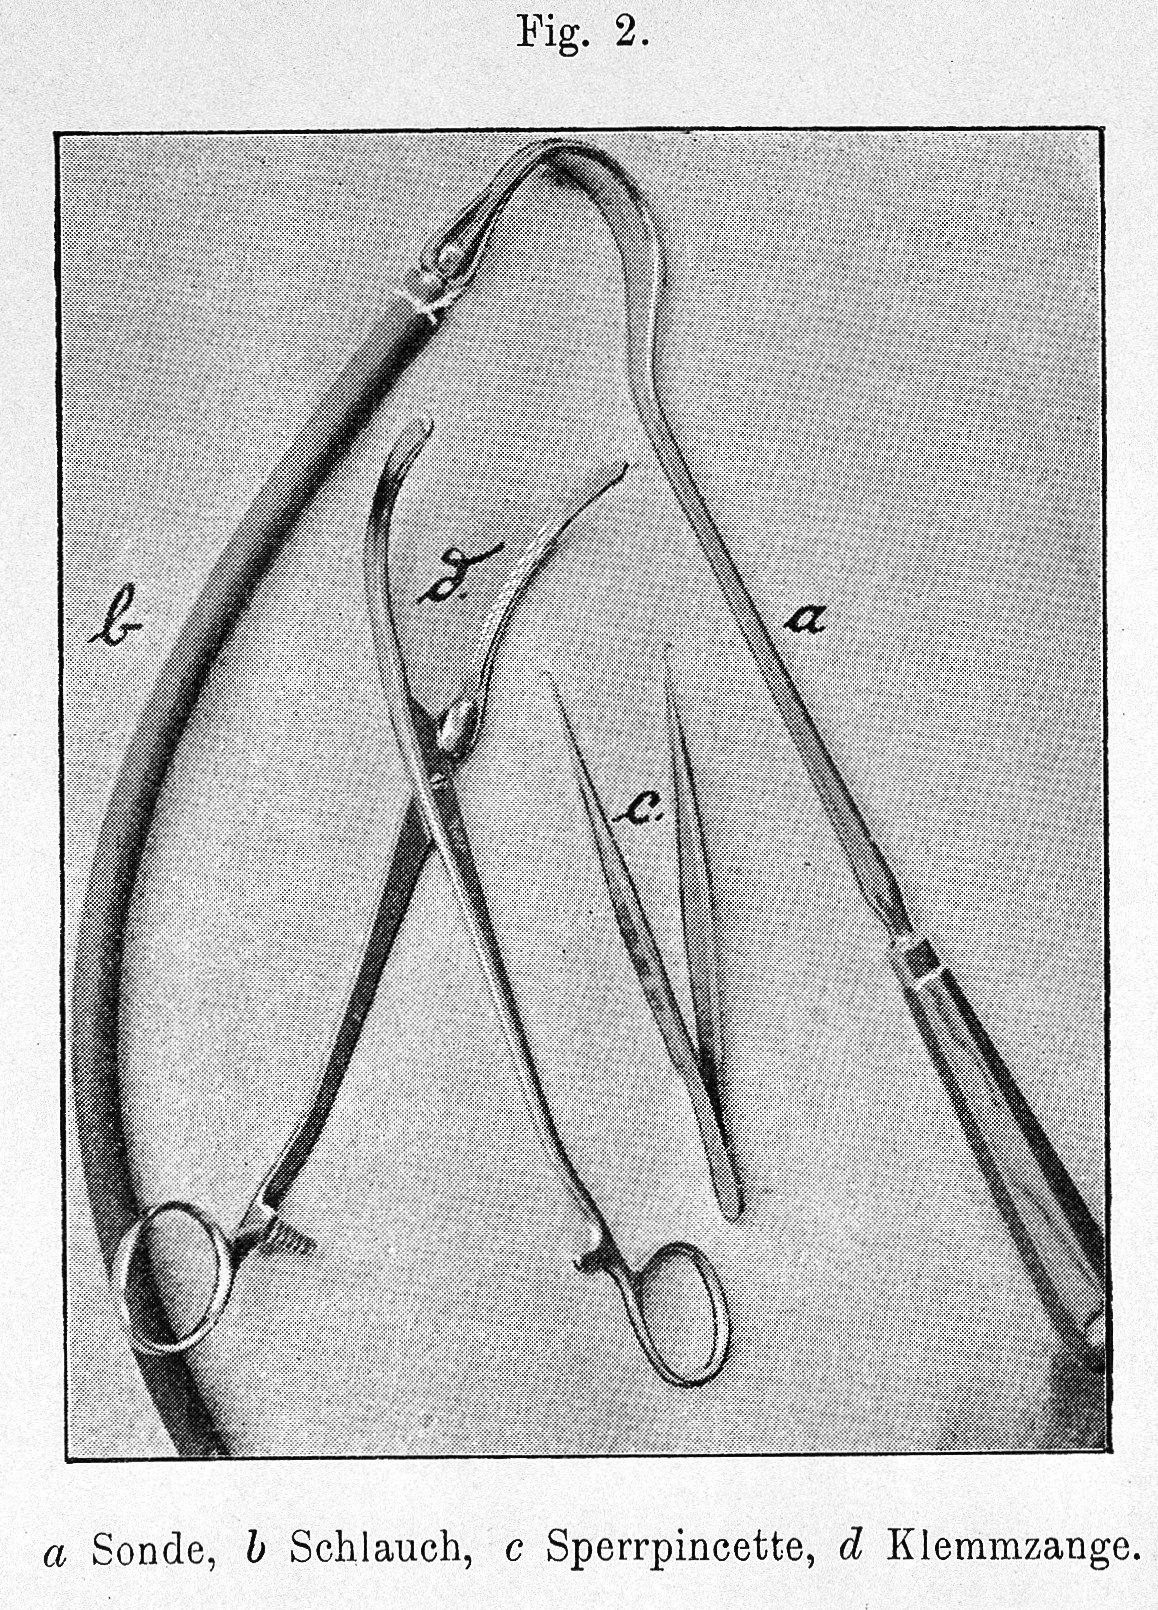
Surgical instruments. Wellcome Images Keywords: Veterinary Medicine, monochrome black-and-white photograph
Specialty: operation theatre / surgical instruments
Image credit: "Surgical instruments. Wellcome L0023658", wikimedia:Surgical instruments via Wikimedia Commons, licensed cc-by-4.0. Source: https://upload.wikimedia.org/wikipedia/commons/4/4f/Surgical_instruments._Wellcome_L0023658.jpg